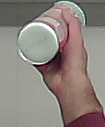
Product: pringles_original